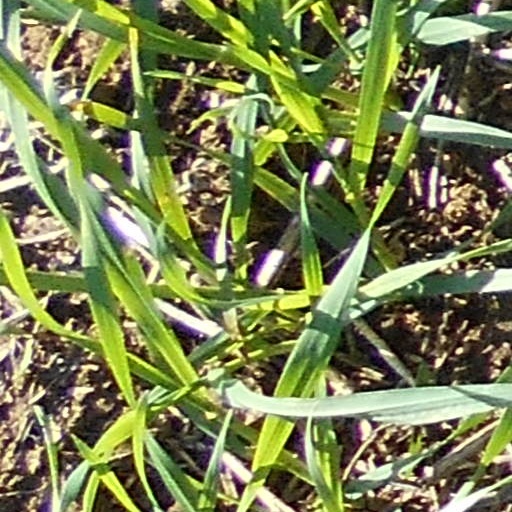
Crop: wheat